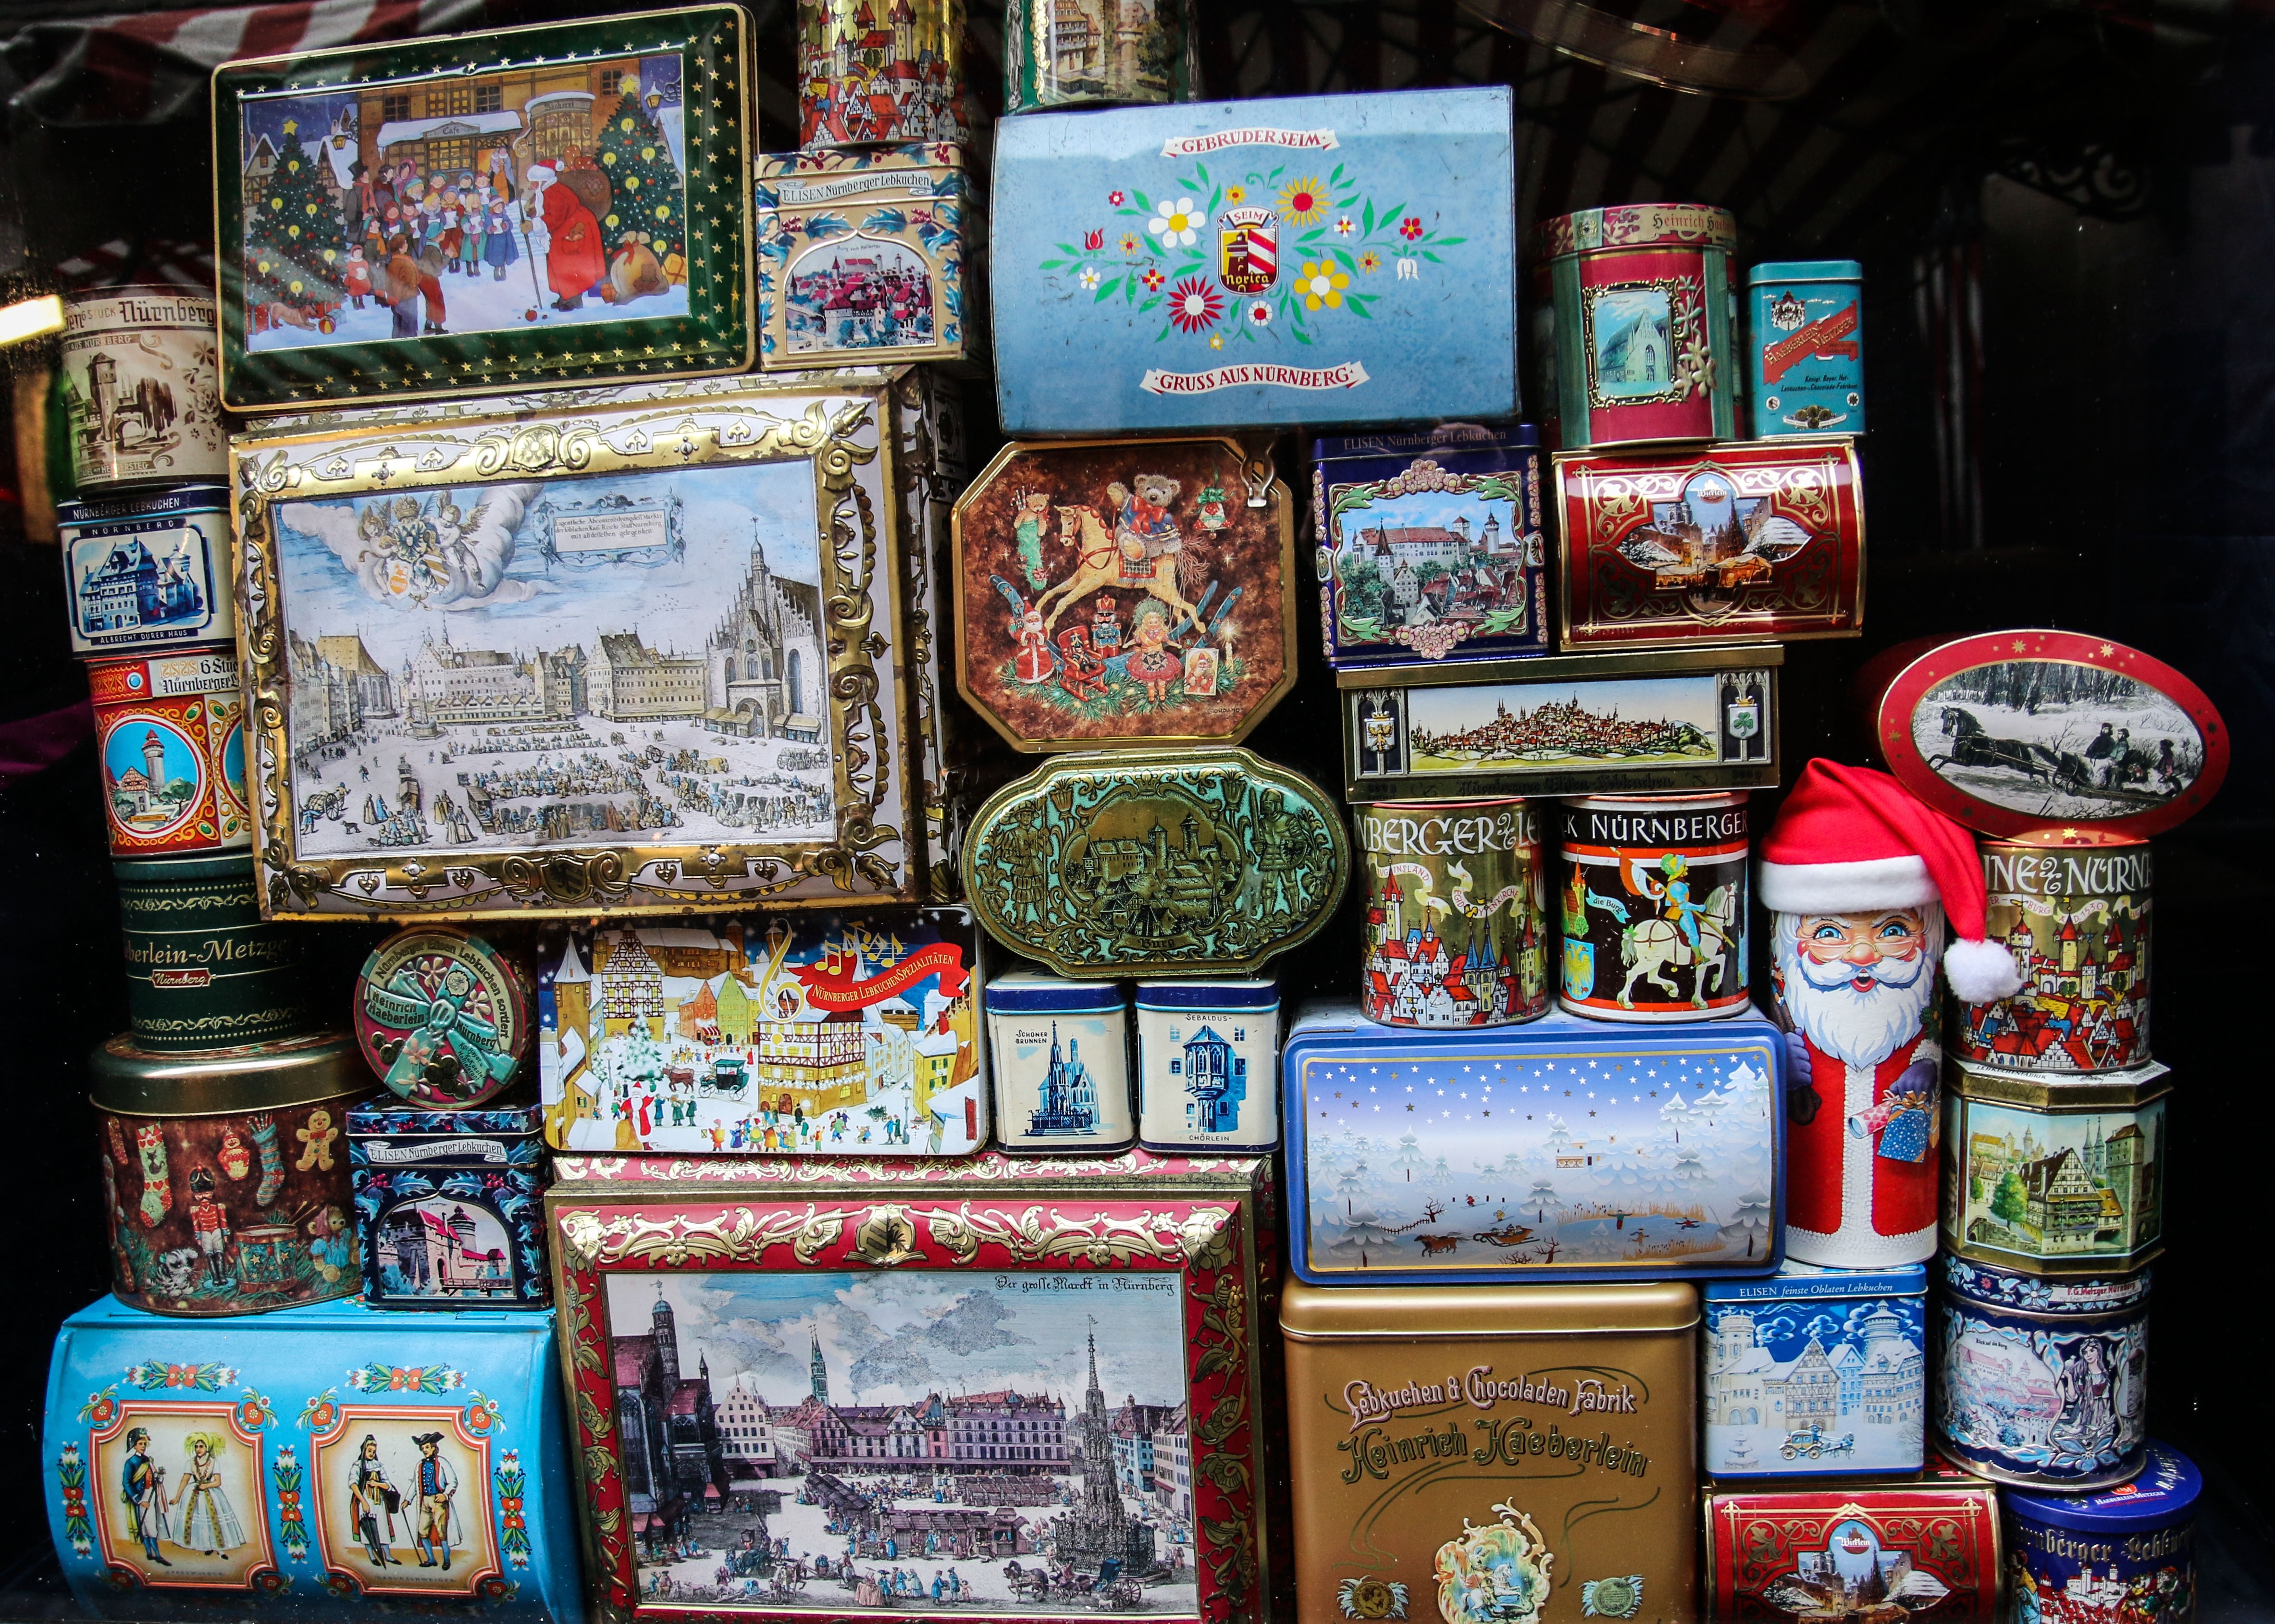
cans, christmas market, games, gingerbread, nuremberg, gingerbread cans, christmas tins